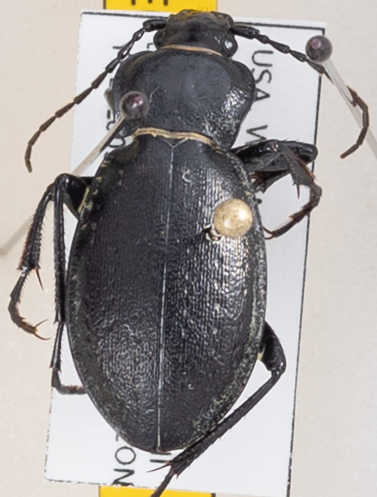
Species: Carabus taedatus agassii
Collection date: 2023-08-16
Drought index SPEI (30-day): -0.114
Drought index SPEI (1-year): -0.058
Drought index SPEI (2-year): -0.18